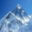
Label: mountain